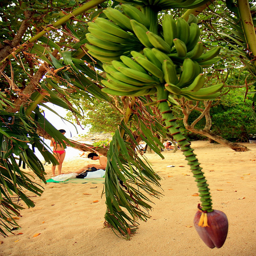
A lot of bananas that are growing on a tree.
A tropical beach with a banana tree in the forefront.
A banana tree on the beach with two sunbathers.
A sandy beach has bananas growing in a tree.
Vacationers sit on the beach under growing banana trees.